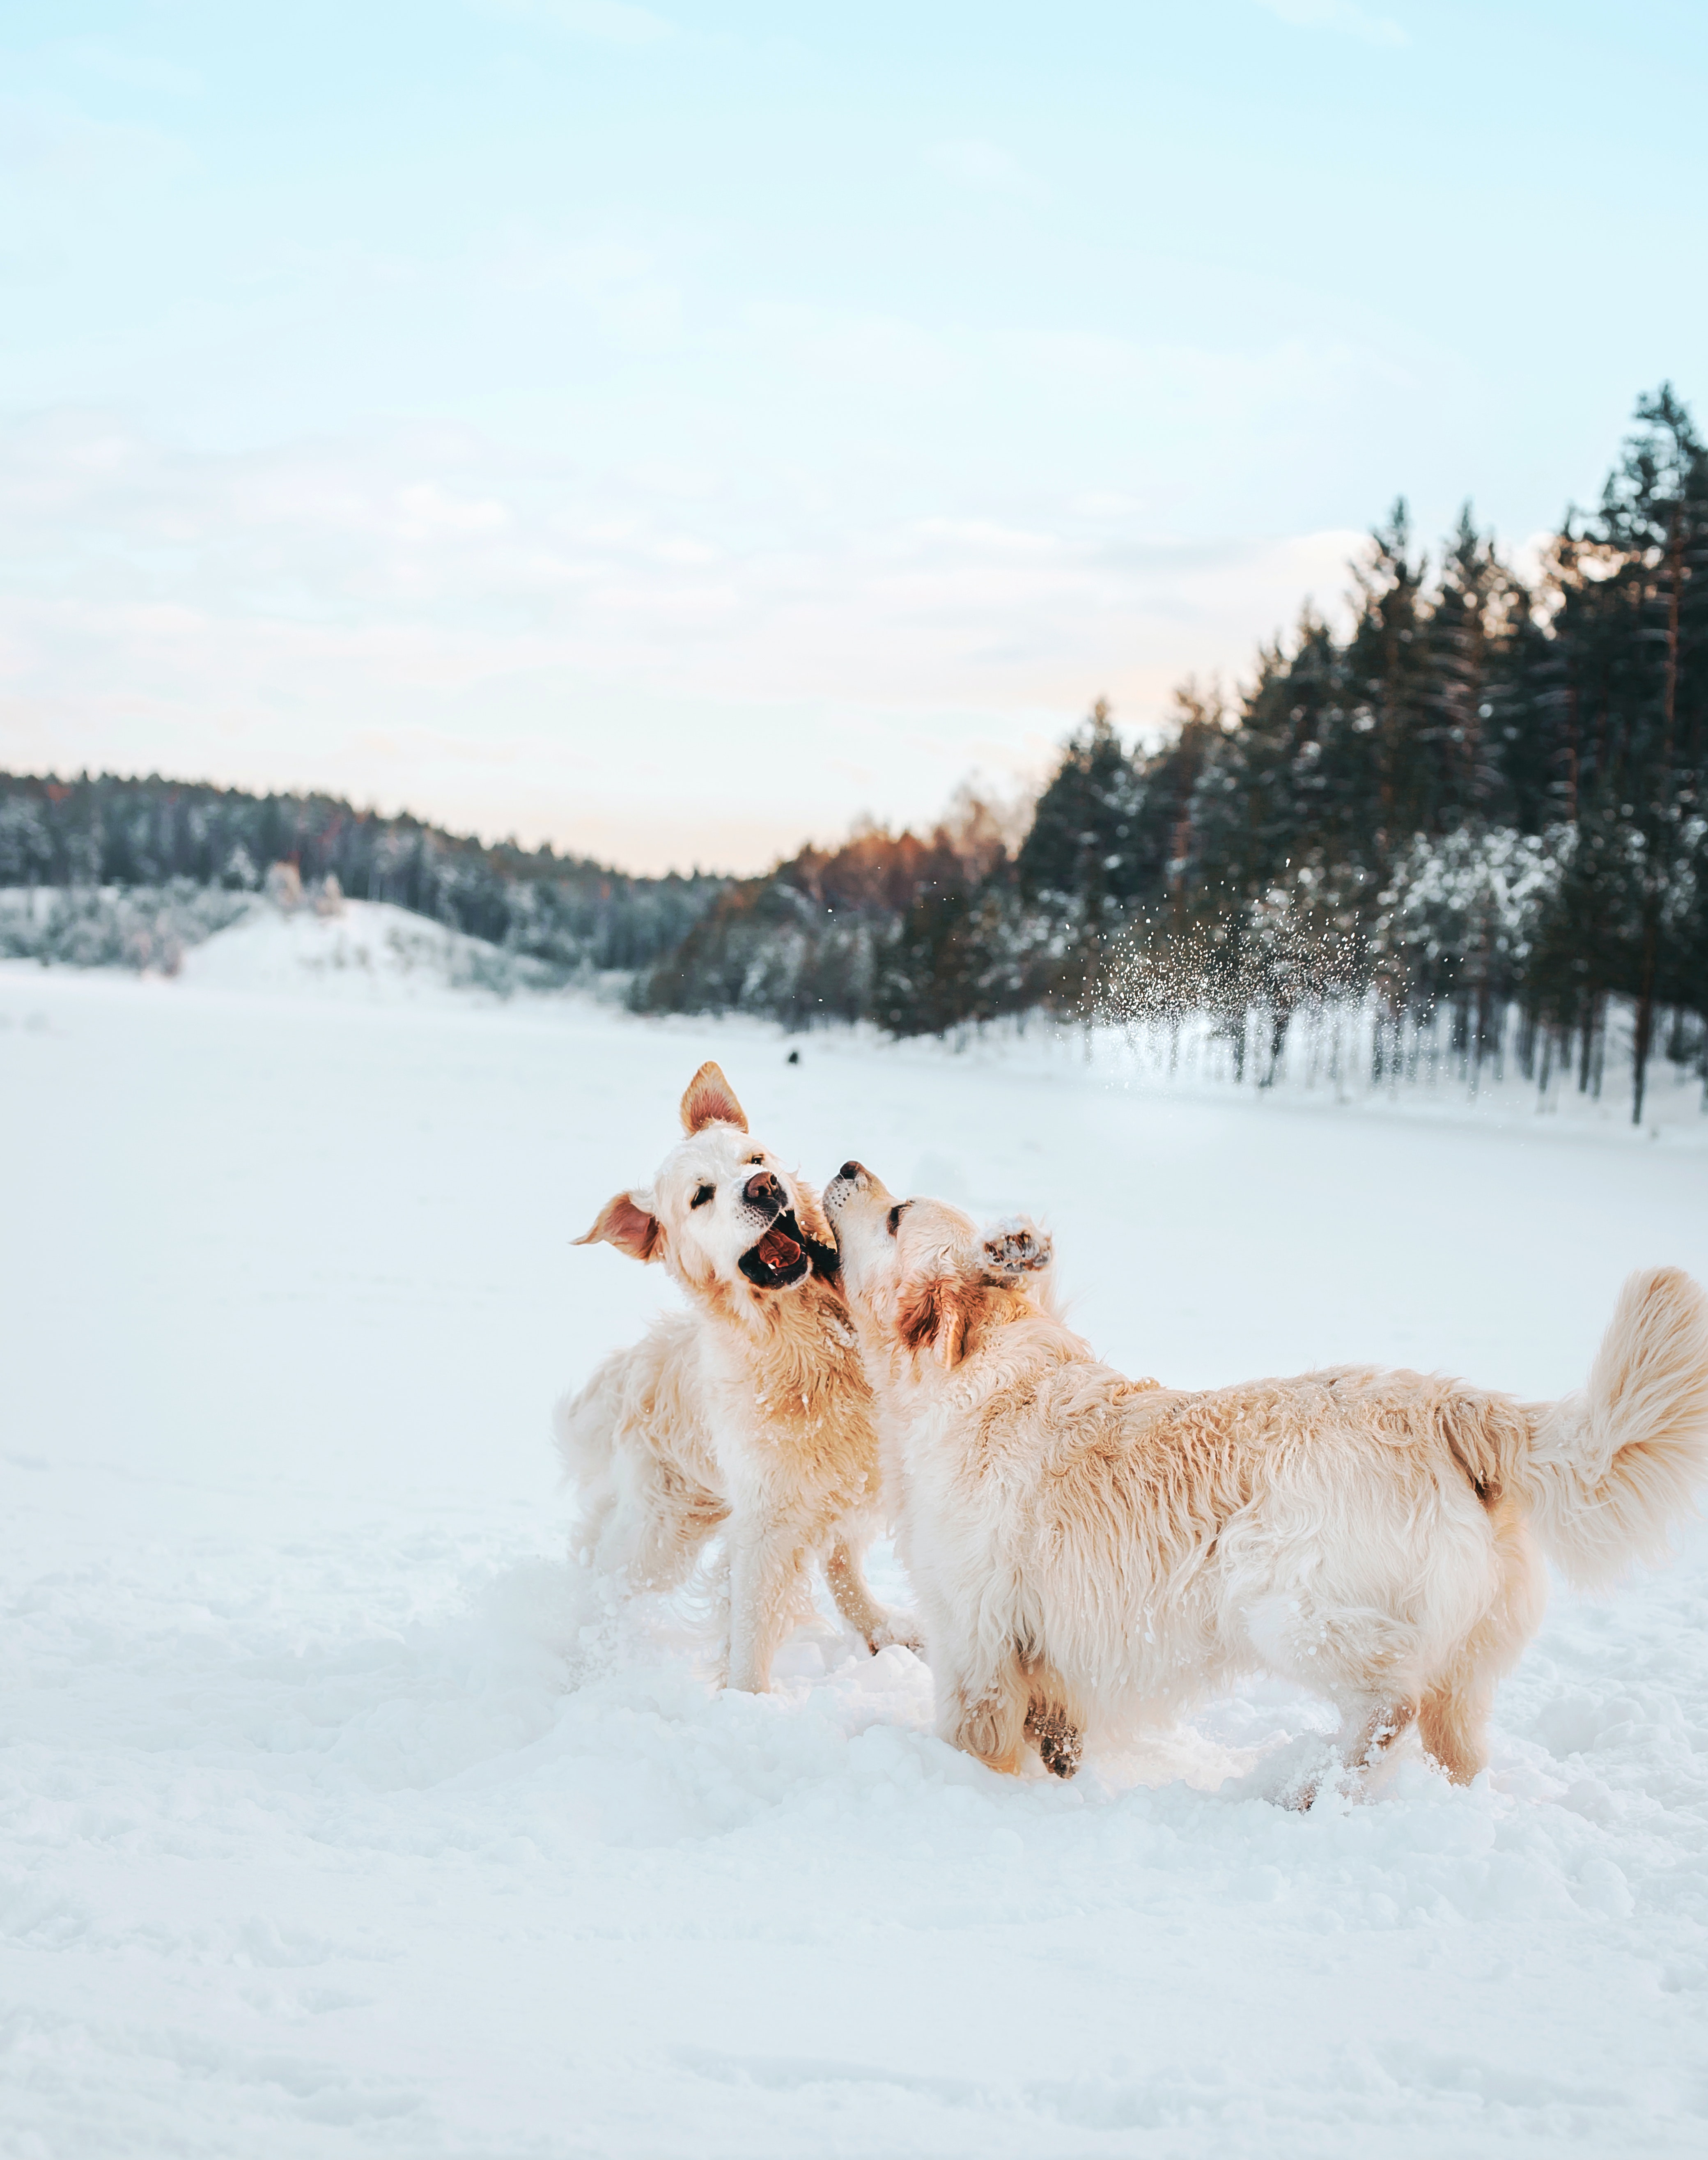
dog, sky, snow, carnivore, cloud, dog breed, companion dog, freezing, ice cap, winter, polar ice cap, tree, working animal, Playing in the snow, retriever, fur, working dog, recreation, borzoi, glacial landform, slope, canidae, arctic, landscape, tundra, sporting group, slovak cuvac, ancient dog breeds